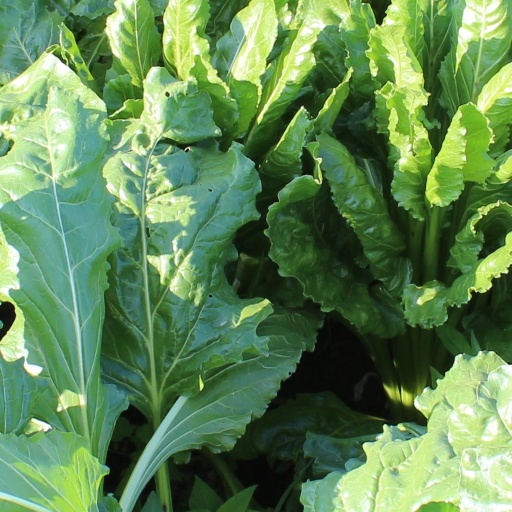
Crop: sugar beet